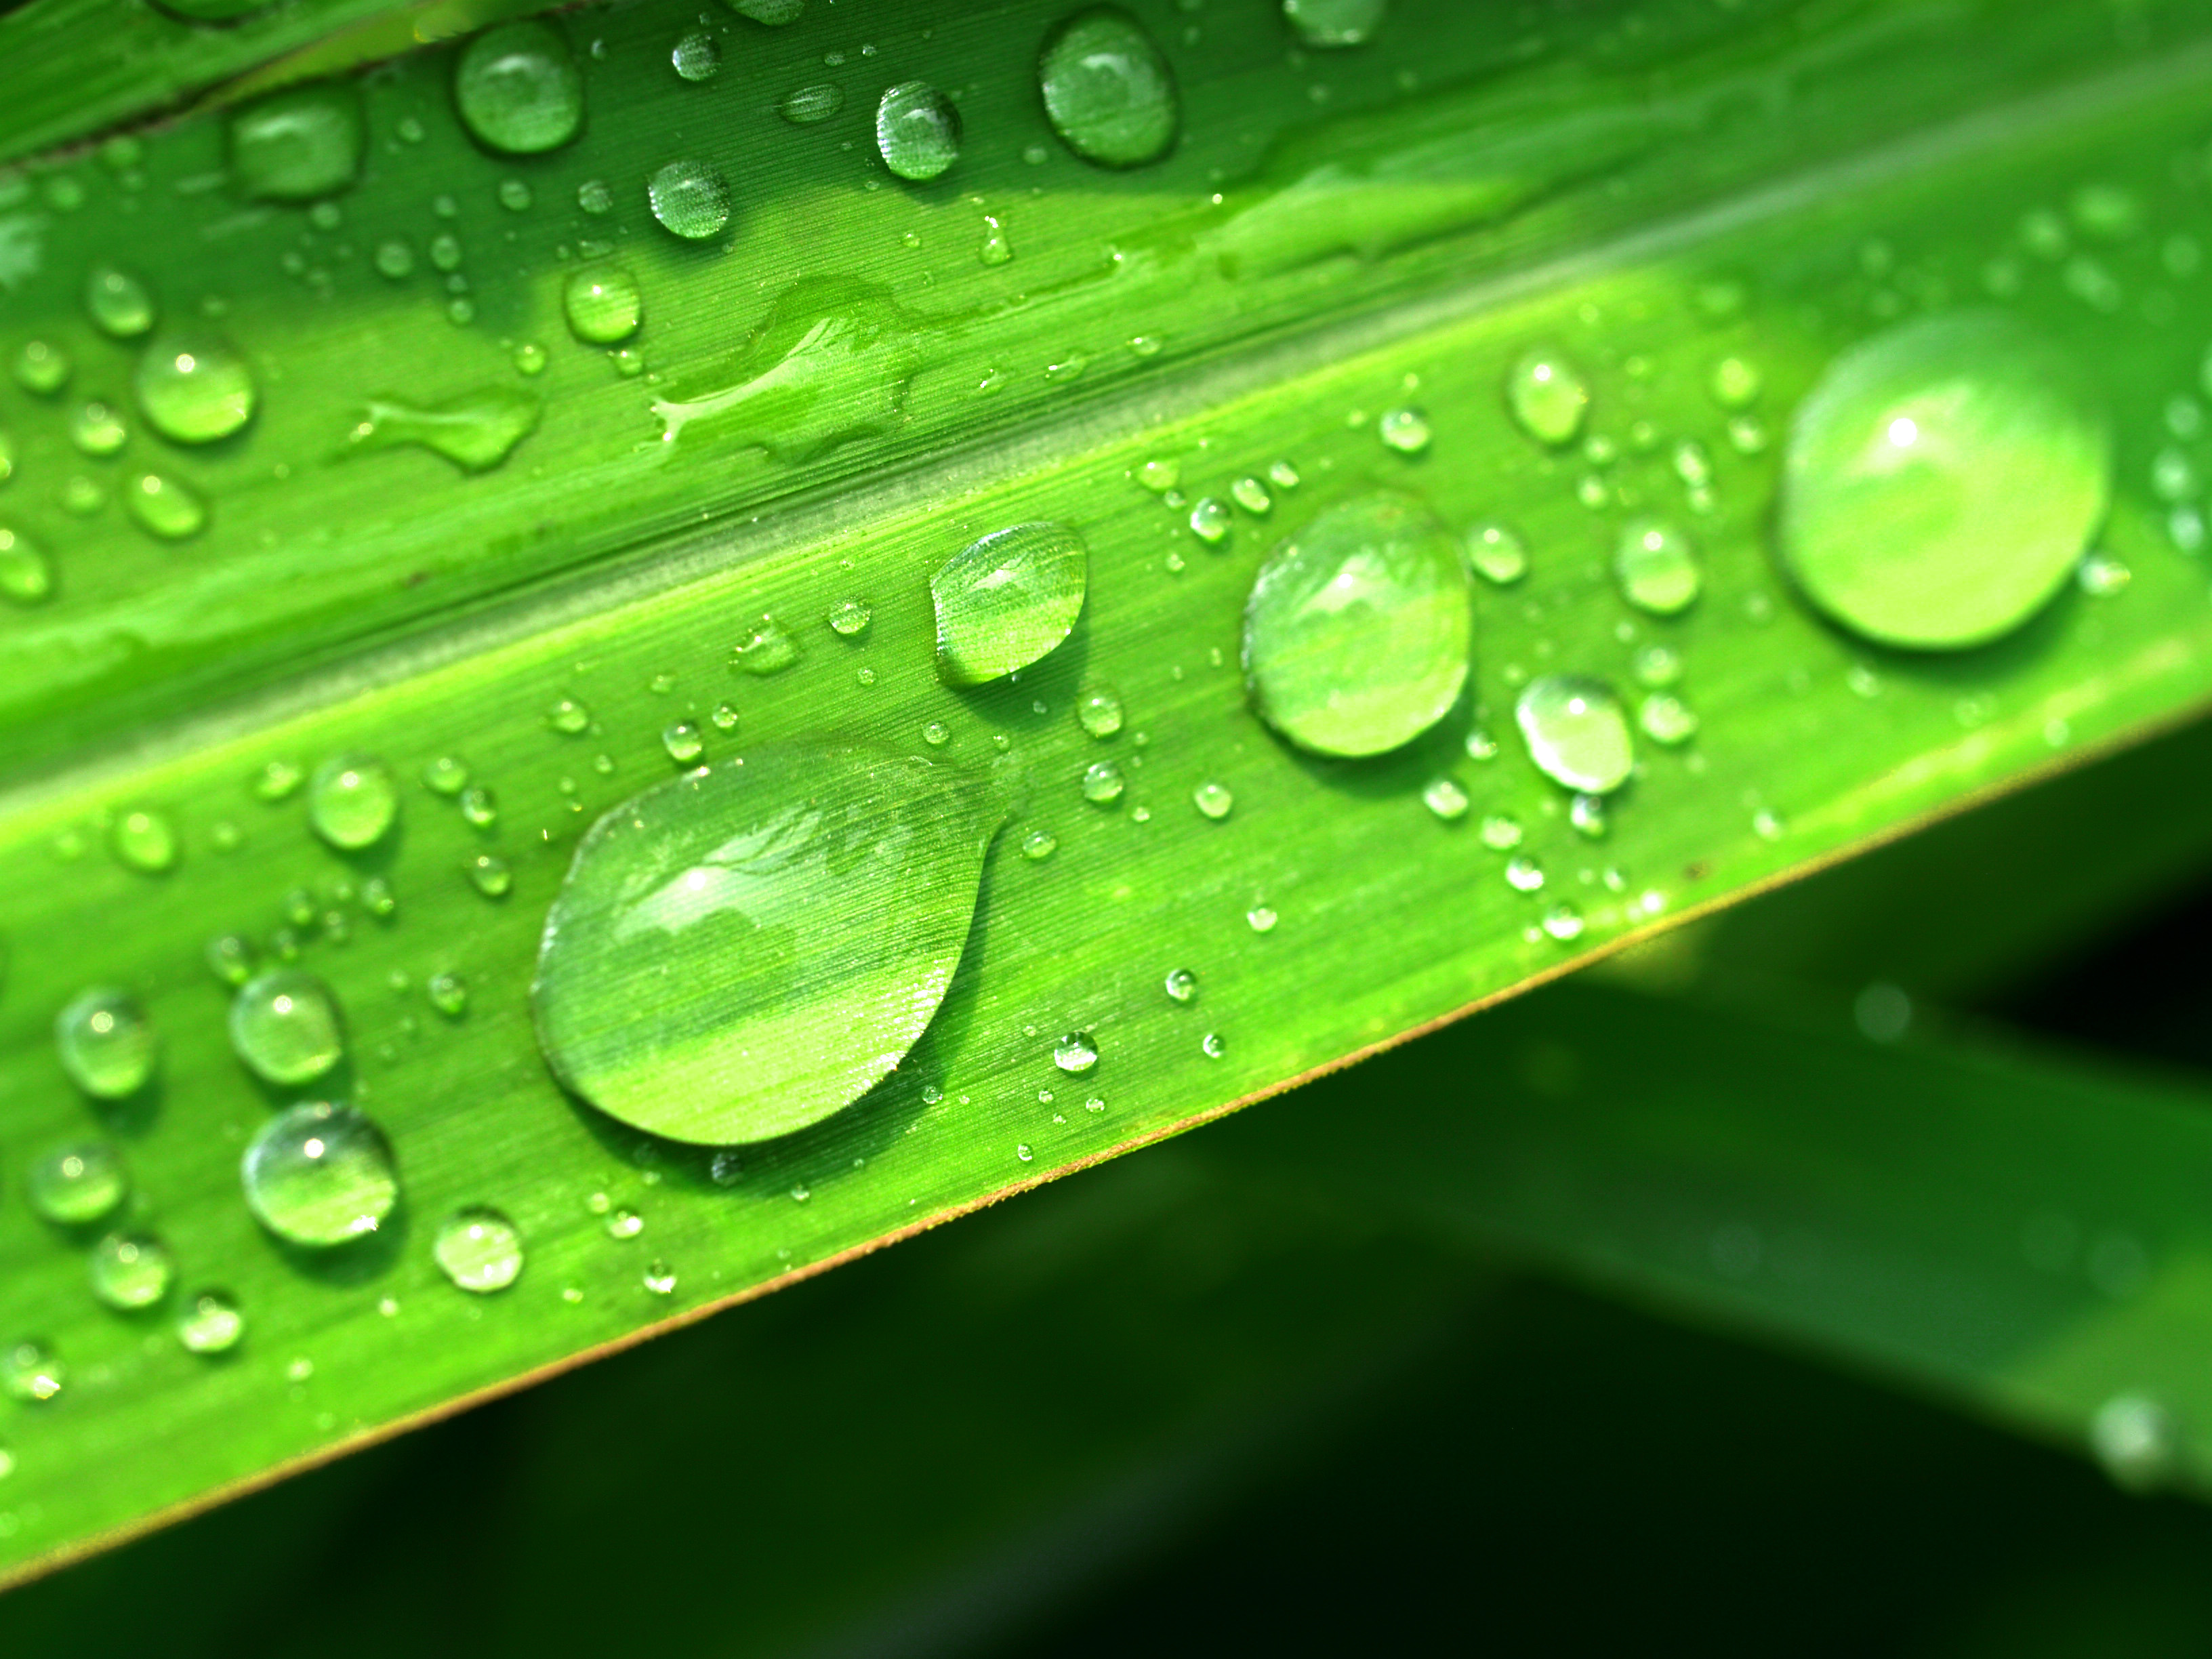
leaf, nature, water, green, freshness, dew, plant, background, wet, drop, bright, life, macro, fresh, natural, rain, environment, garden, summer, spring, growth, closeup, grass, purity, droplet, texture, flora, raindrop, liquid, abstract, moisture, macro photography, close up, computer wallpaper